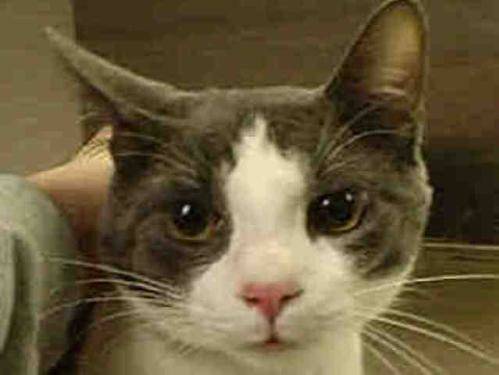
Label: cat